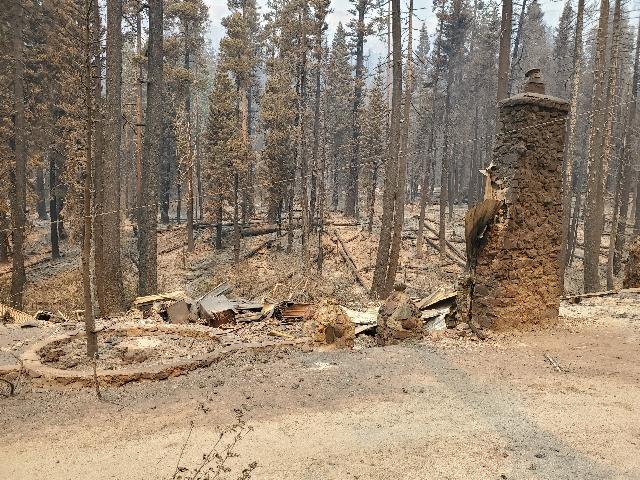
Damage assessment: destroyed